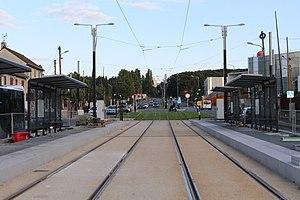
Station de tramway de la ligne 4 Léon Blum, Livry-Gargan.
La ligne 4 du tramway d'Île-de-France est une ligne du tramway d'Île-de-France exploitée par la SNCF reliant Aulnay-sous-Bois d'une part, et Montfermeil d'autre part, à Bondy, dans le département de la Seine-Saint-Denis. Elle est longue de 12,6 kilomètres et se sépare en deux branches.